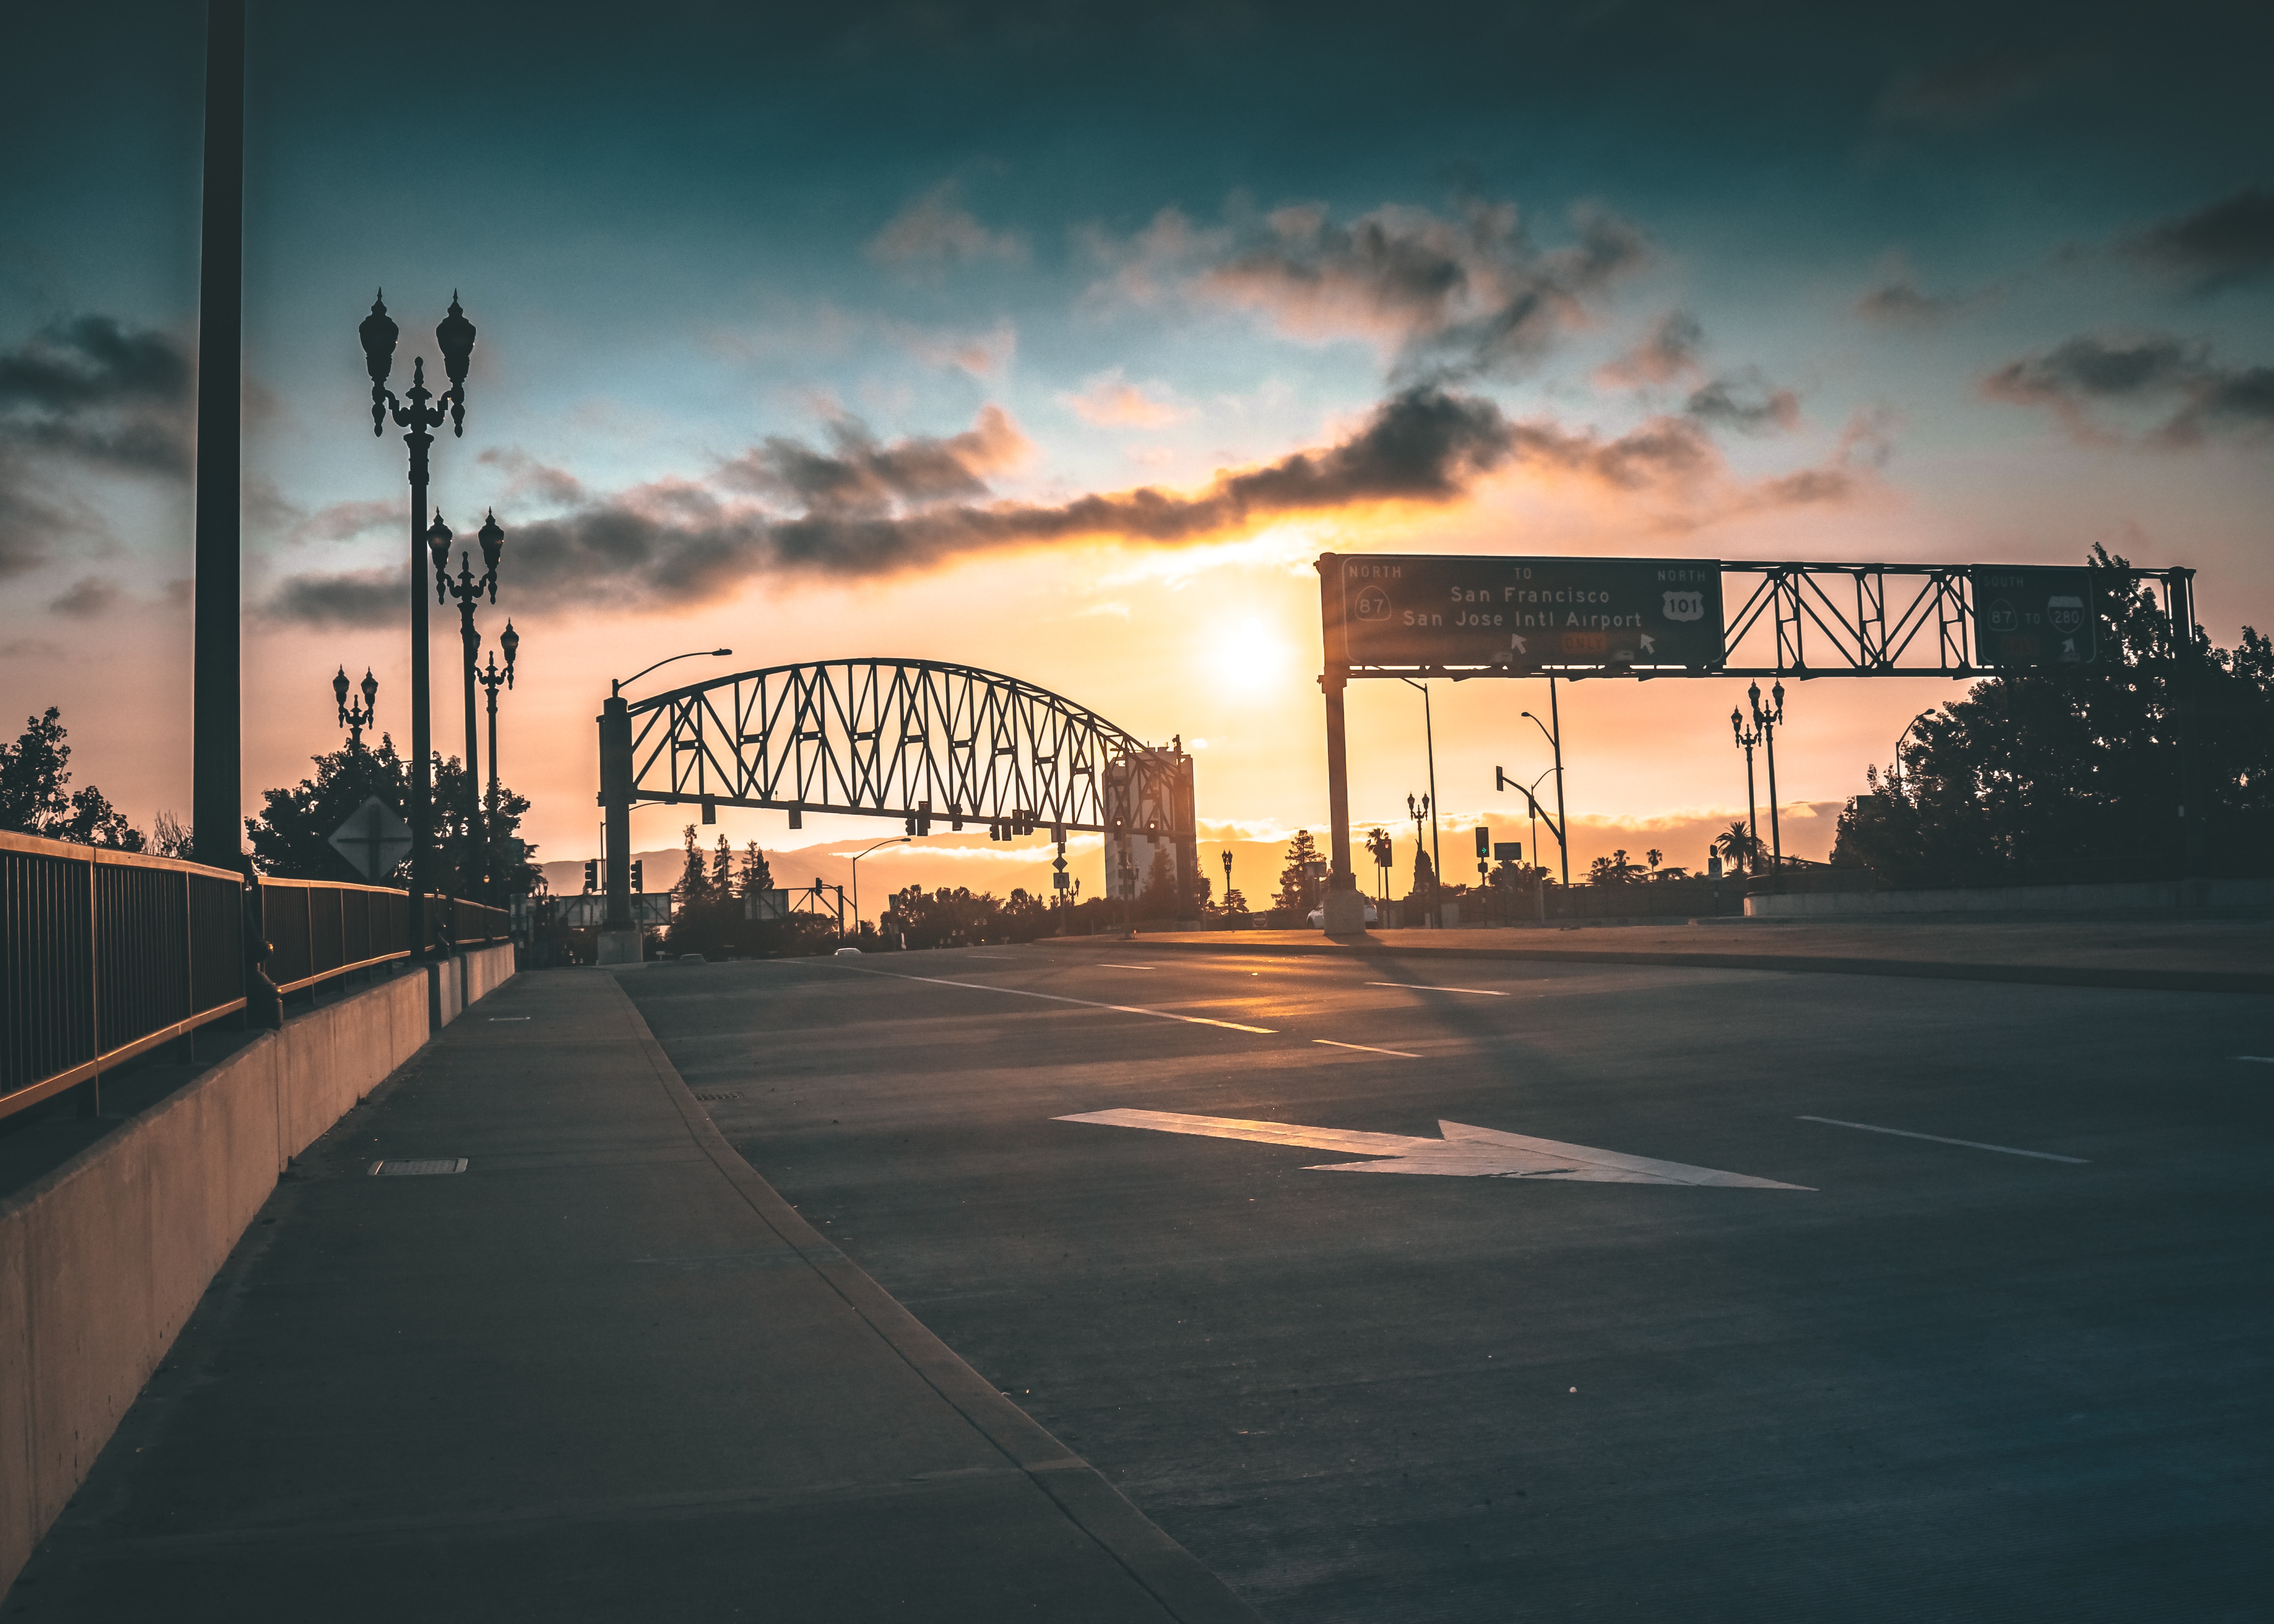
sky, cloud, architecture, urban area, sport venue, morning, sunset, evening, stadium, atmosphere, horizon, dusk, bridge, city, road, sunlight, overpass, sunrise, street, reflection, nonbuilding structure, building, metal, arch